142nd Field Artillery Regiment

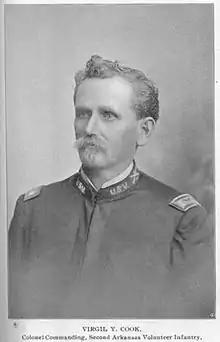
COL Virgil Y. Cook, Commander, 2nd Arkansas Volunteer Infantry

On 25 April 1898, President William McKinley called upon the State to supply two infantry regiments for the Spanish–American War. None of the regiments were in acceptable condition to deploy, and only two companies were determined fit to be mustered into service intact. The 1st, 2nd, 3rd, and 4th Regiments of Infantry, Arkansas State Guard, were reorganized, redesignated and mustered into Federal Service between 14 and 25 May 1898, at Little Rock as the 1st and 2nd Arkansas Volunteer Infantry for service in the Spanish–American War. Governor Jones intended that all sections of the State be represented as far as possible, so the two new regiments were created from selected State Guard companies and from different sections of the state.